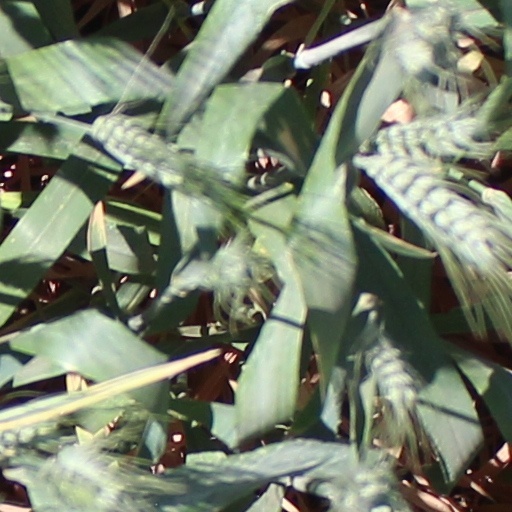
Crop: wheat